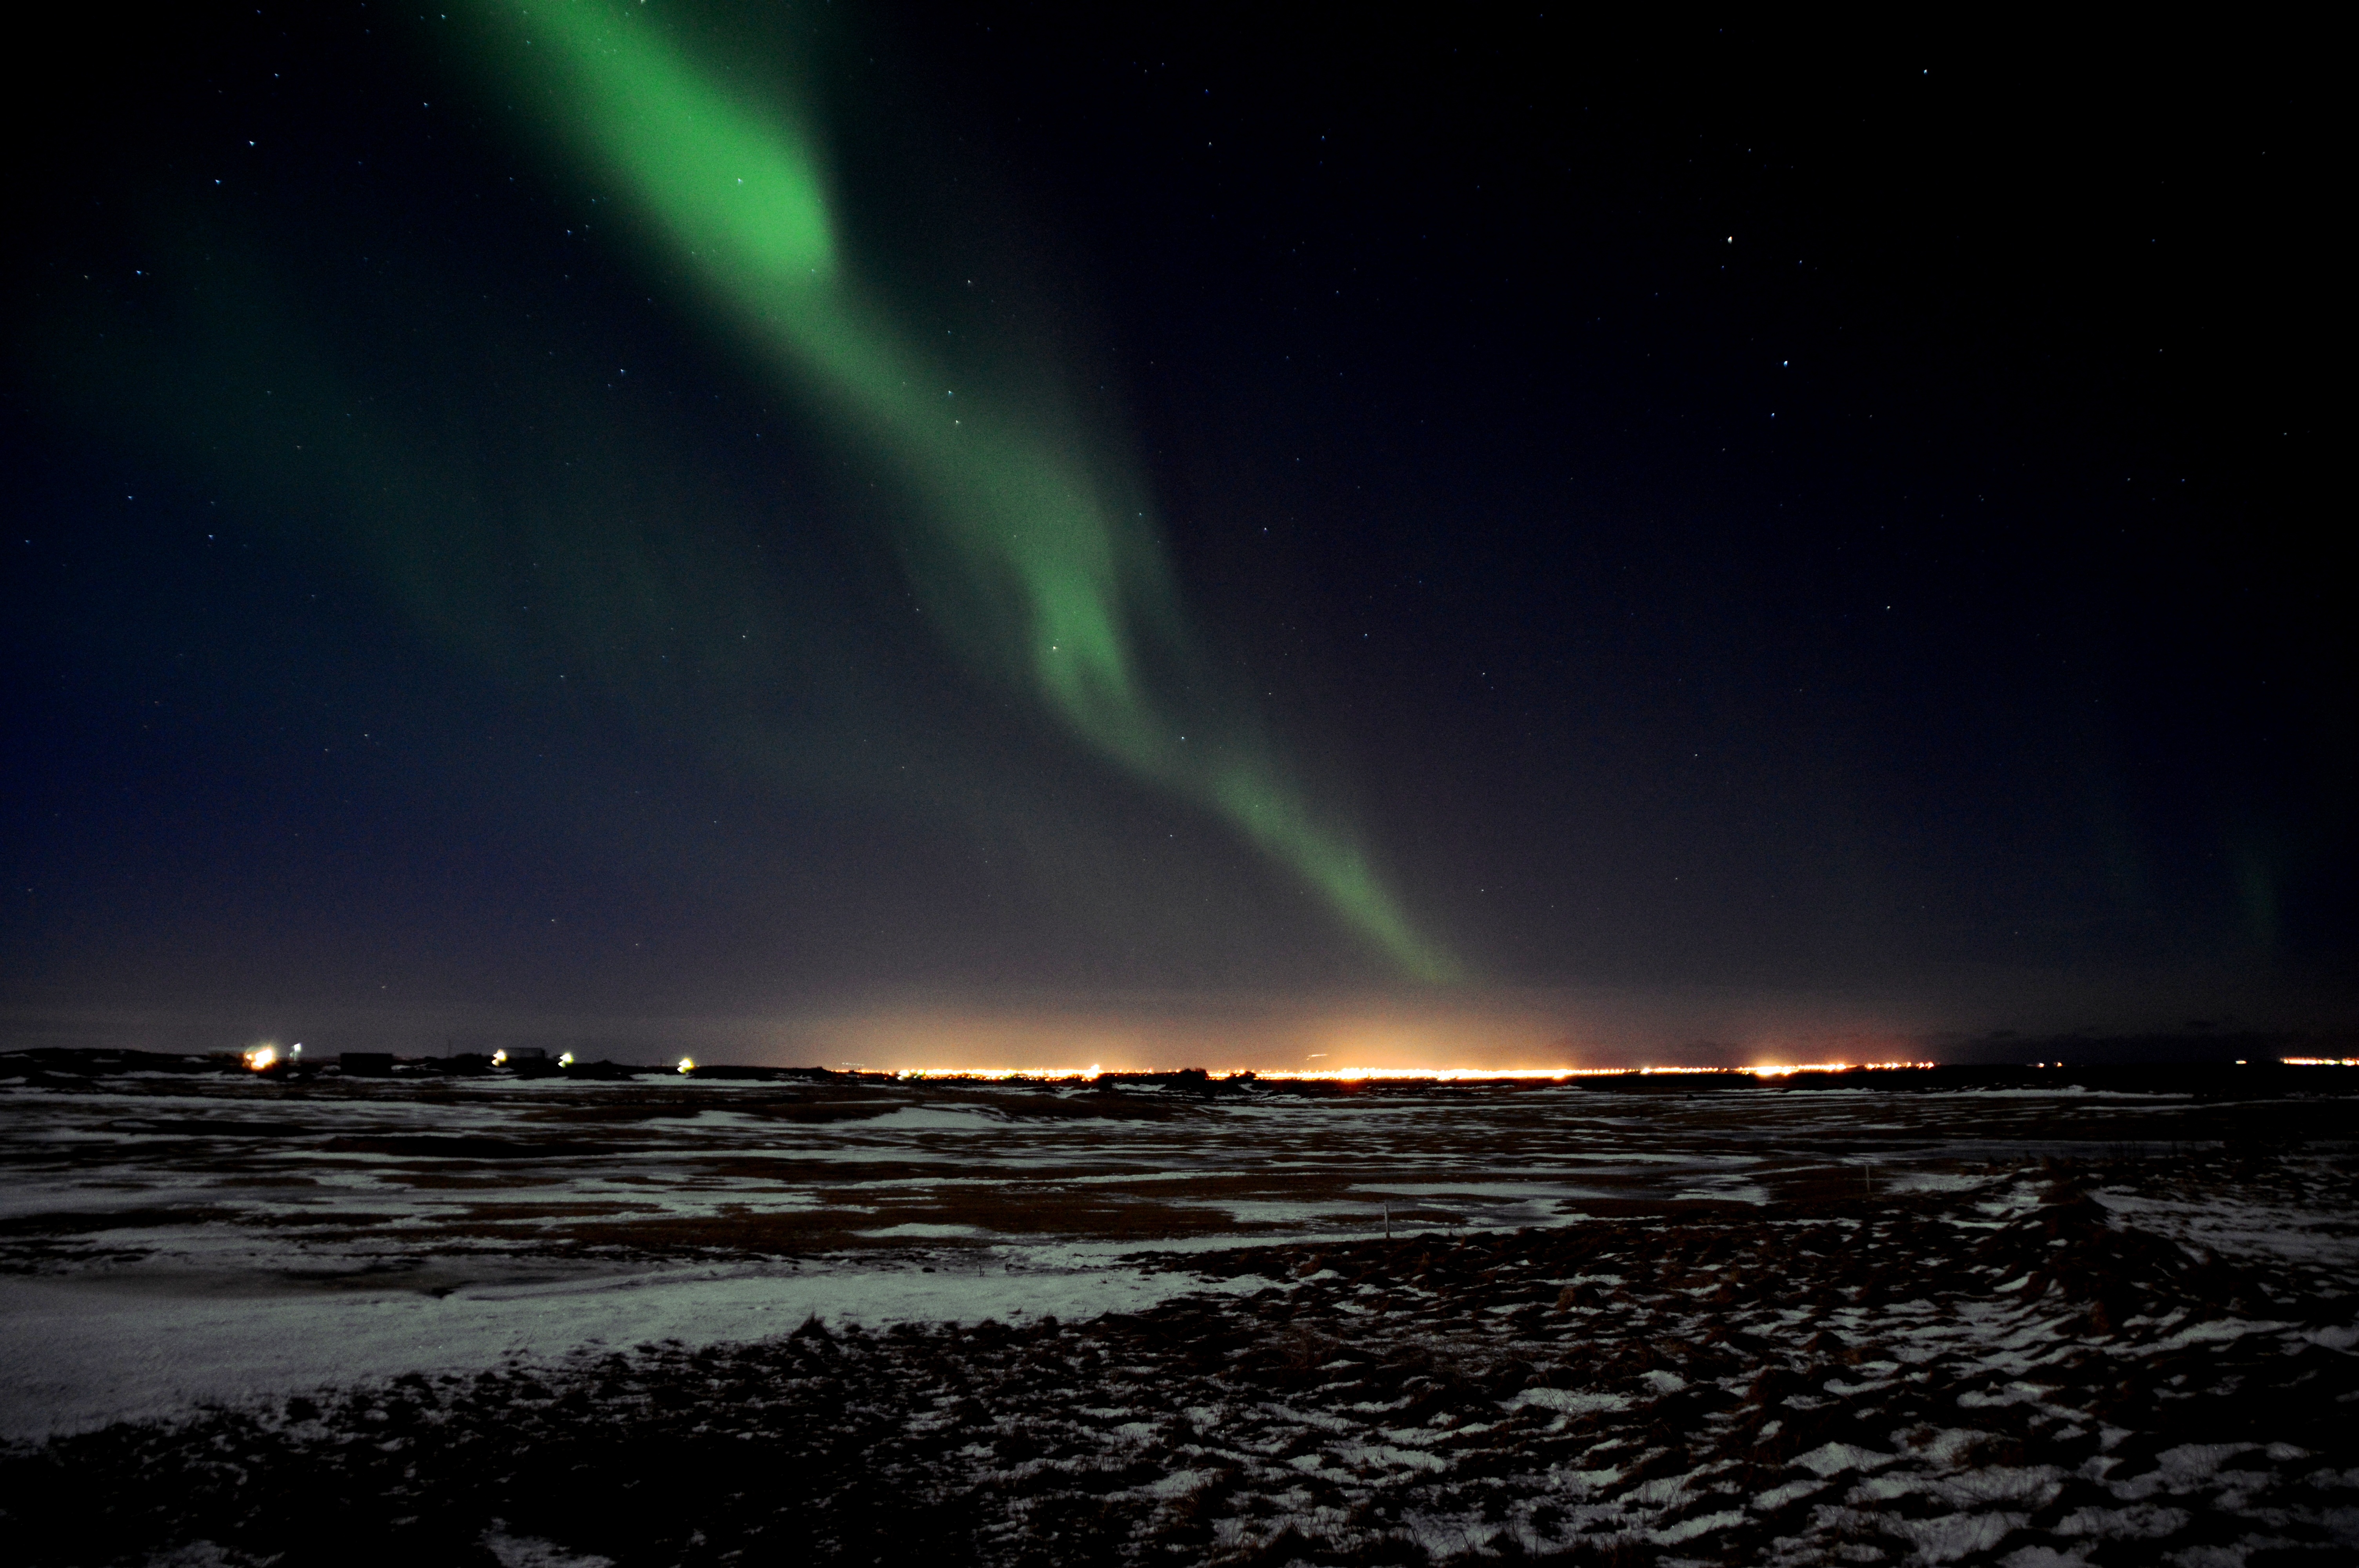
light, night, atmosphere, darkness, iceland, aurora, northern lights, light phenomenon